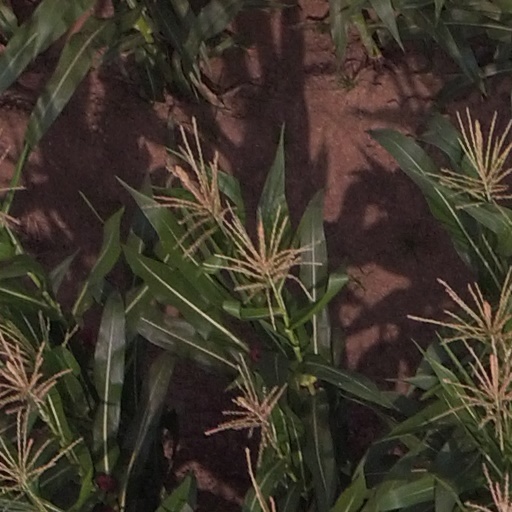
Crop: maize; corn